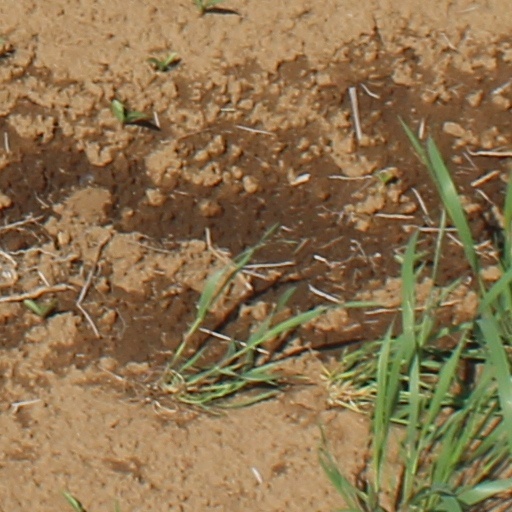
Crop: wheat